Question: Please indicate a possible affordance area of carry_skateboard that can be used for holding with hands
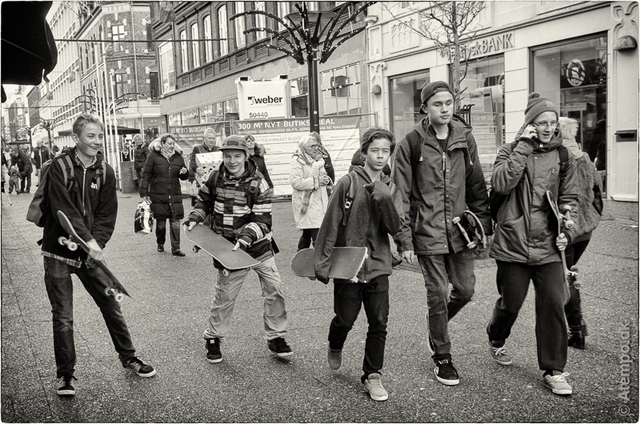
Answer: [291.5, 244, 366.5, 282]